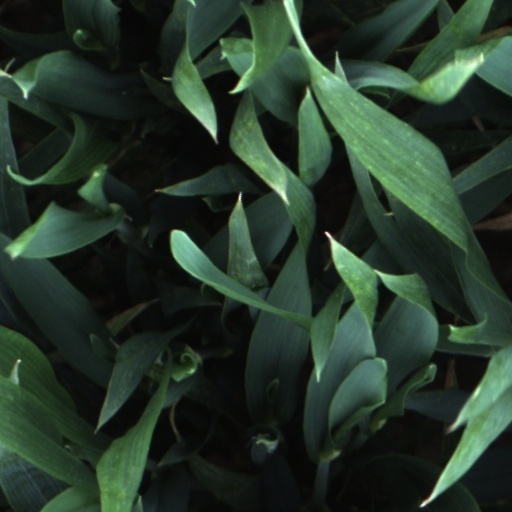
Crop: wheat